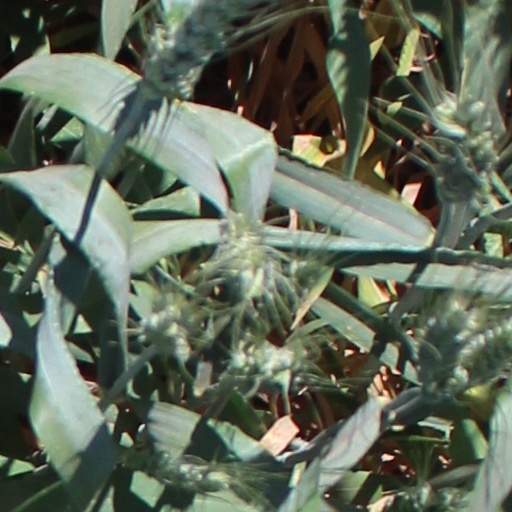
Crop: wheat